Pylypets

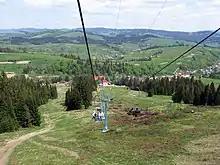
Ski lift in Summer

In Pylypets, there is a winter sports resort with three ski lifts and a total length of more than . The longest descent is at high Hymba (Гимба) and has a length of . During the Summer months, the village is a starting point for hiking tourists and a paragliding center.